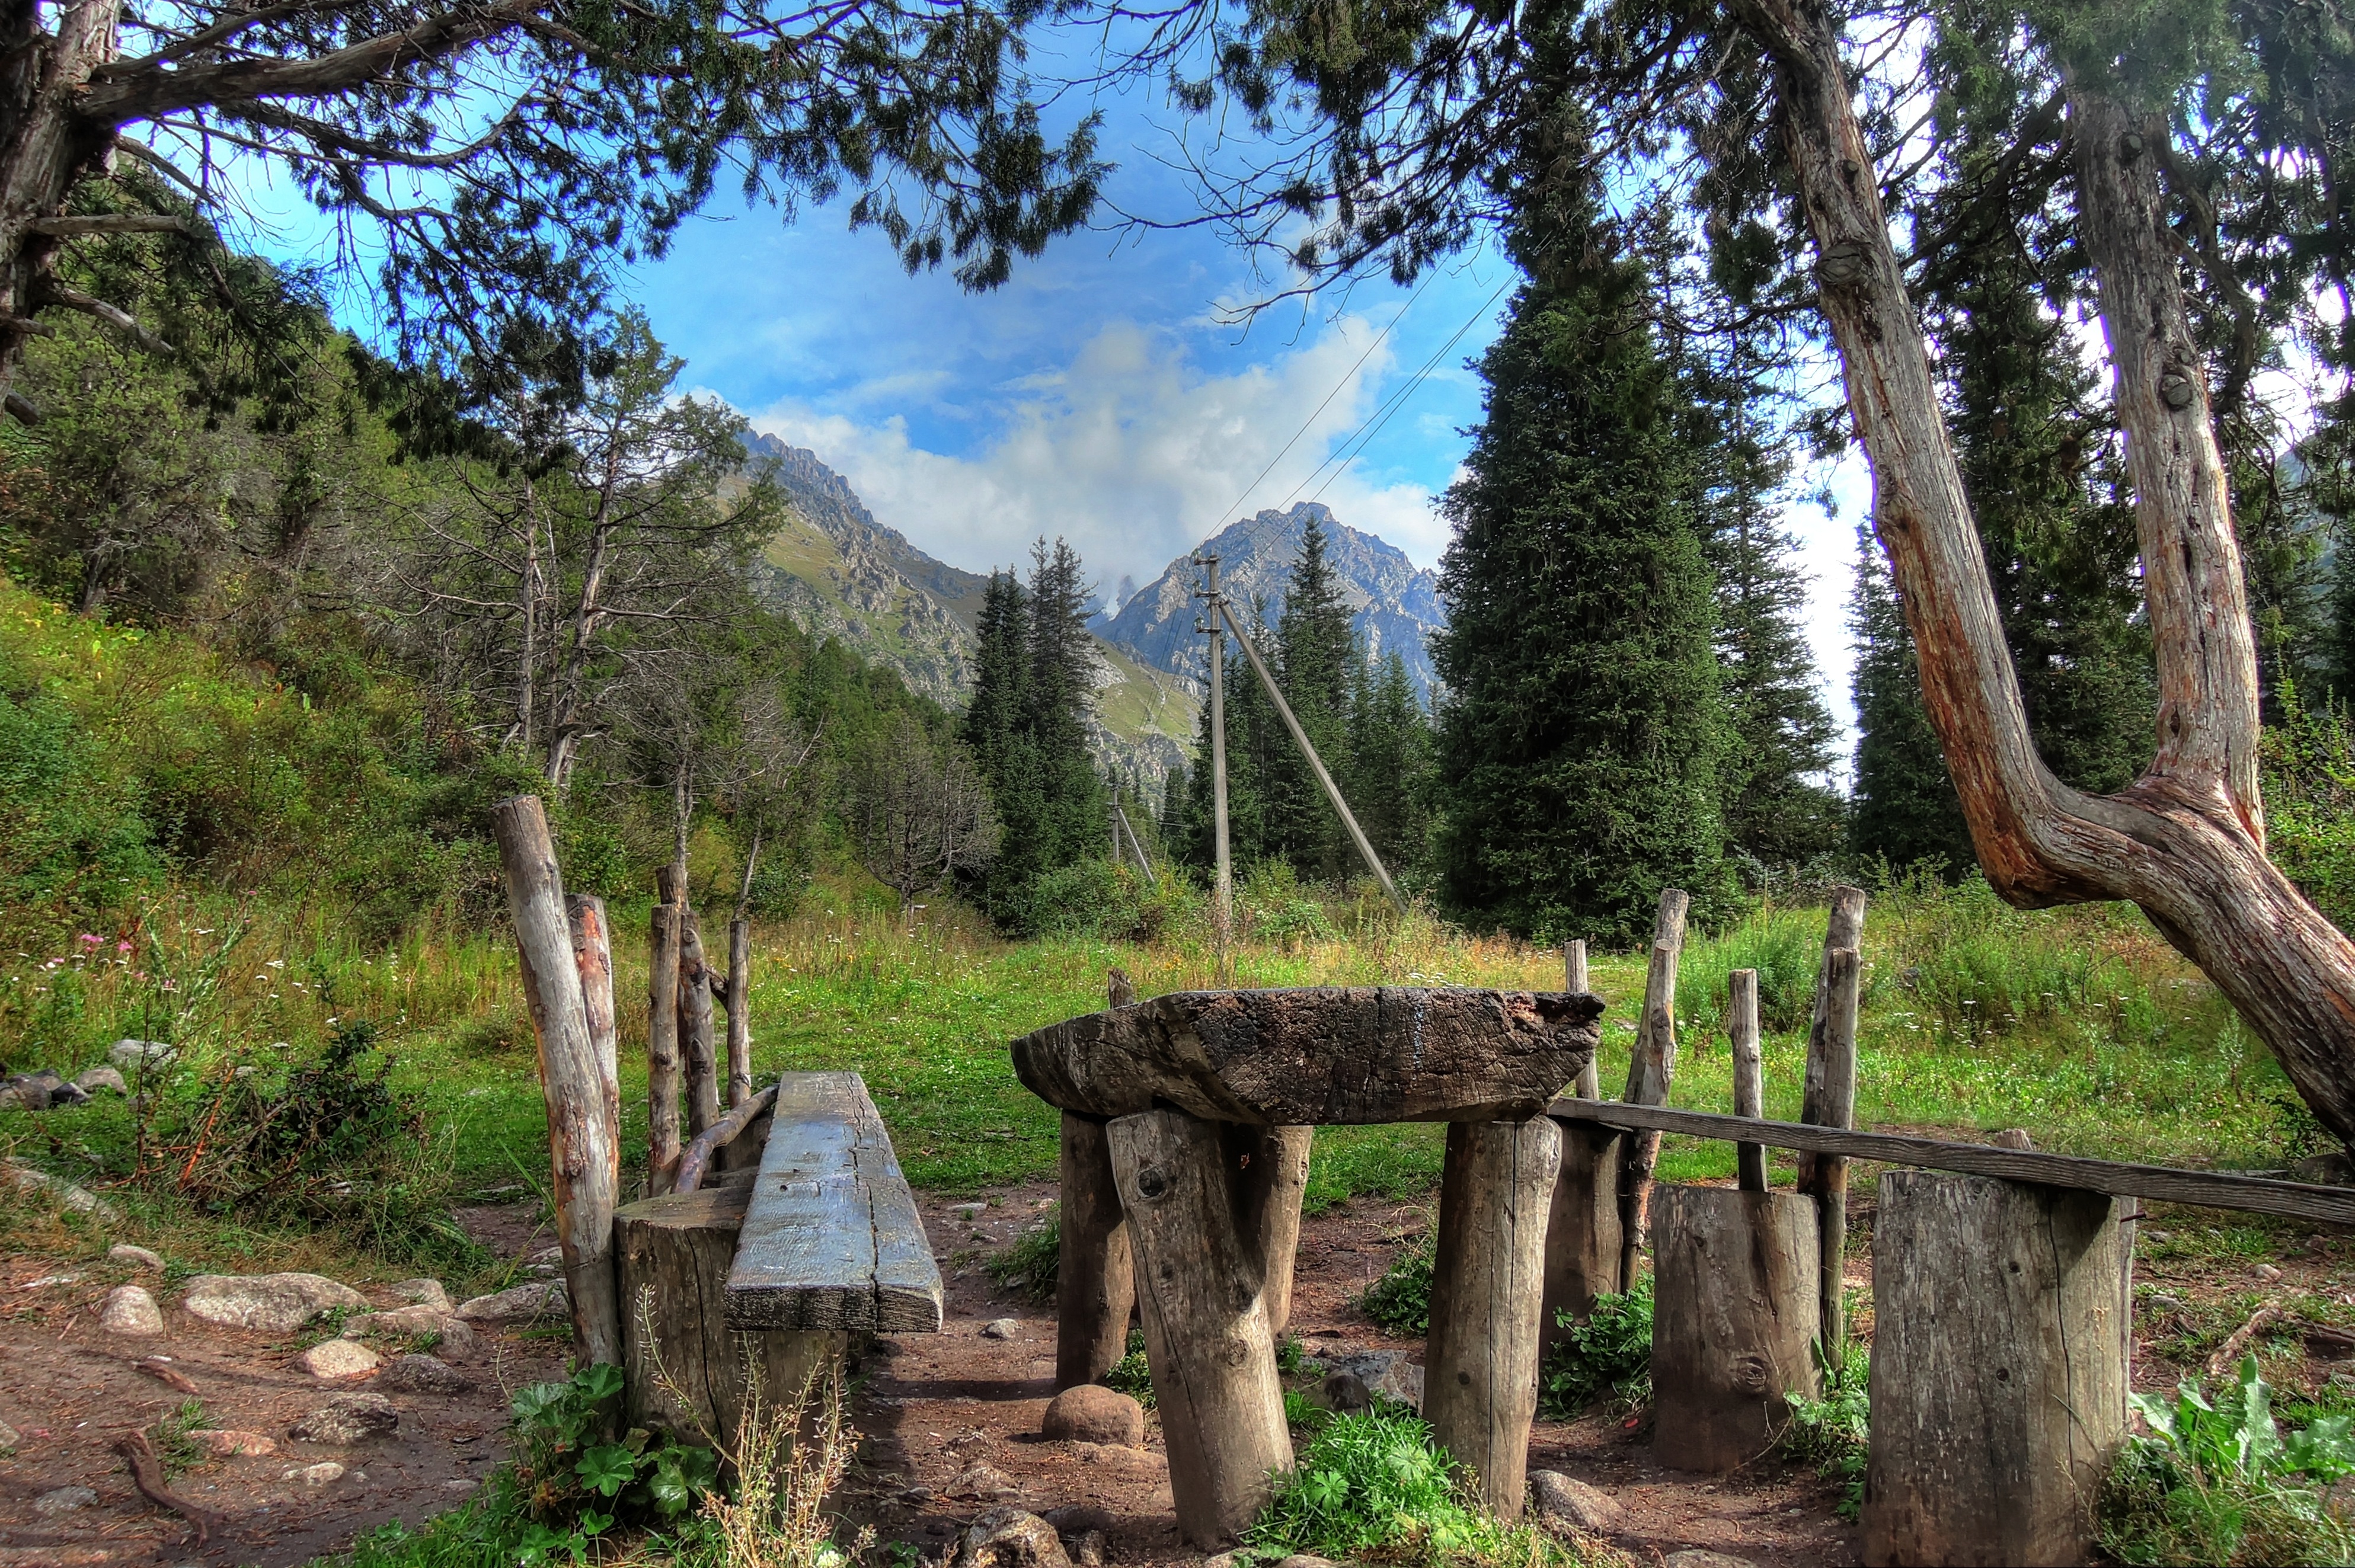
landscape, tree, forest, wilderness, trail, jungle, mountains, woodland, habitat, ecosystem, kyrgyzstan, biome, natural environment, woody plant